Tuskegee Syphilis Study

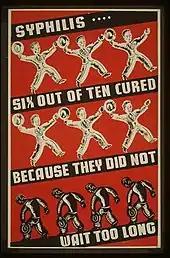
Depression-era U.S. poster advocating early syphilis treatment. Although treatments were available, participants in the study did not receive them.

Aside from a study of racial differences, one of the main goals that researchers in the study wanted to accomplish was to determine the extent to which treatment for syphilis was necessary and at what point in the progression of the disease it should be treated. For this reason, the study emphasized observation of individuals with late latent syphilis. However, despite clinicians' attempts to justify the study as necessary for science, the study itself was not conducted in a scientifically viable way. Because participants were treated with mercury rubs, injections of neoarsphenamine, protiodide, Salvarsan, and bismuth, the study did not follow subjects whose syphilis was untreated, however minimally effective these treatments may have been.